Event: Nepal Earthquake
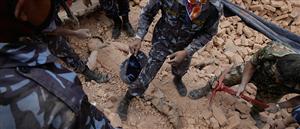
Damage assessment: damage